Question: What is the clock tower made of?
Tambaya: Dame akayi hasumiyar agogon?
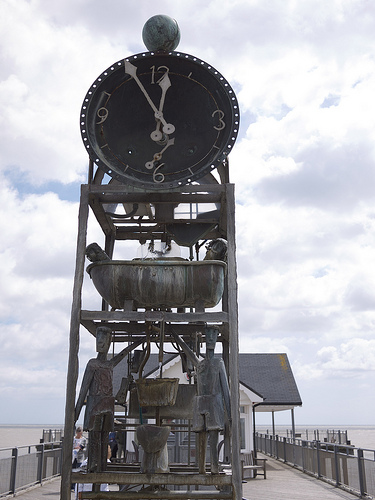
Answer: Metal.
Amsa: Ƙarfe.